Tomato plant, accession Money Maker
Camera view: vertical (180 deg); turntable rotation: 0 degrees
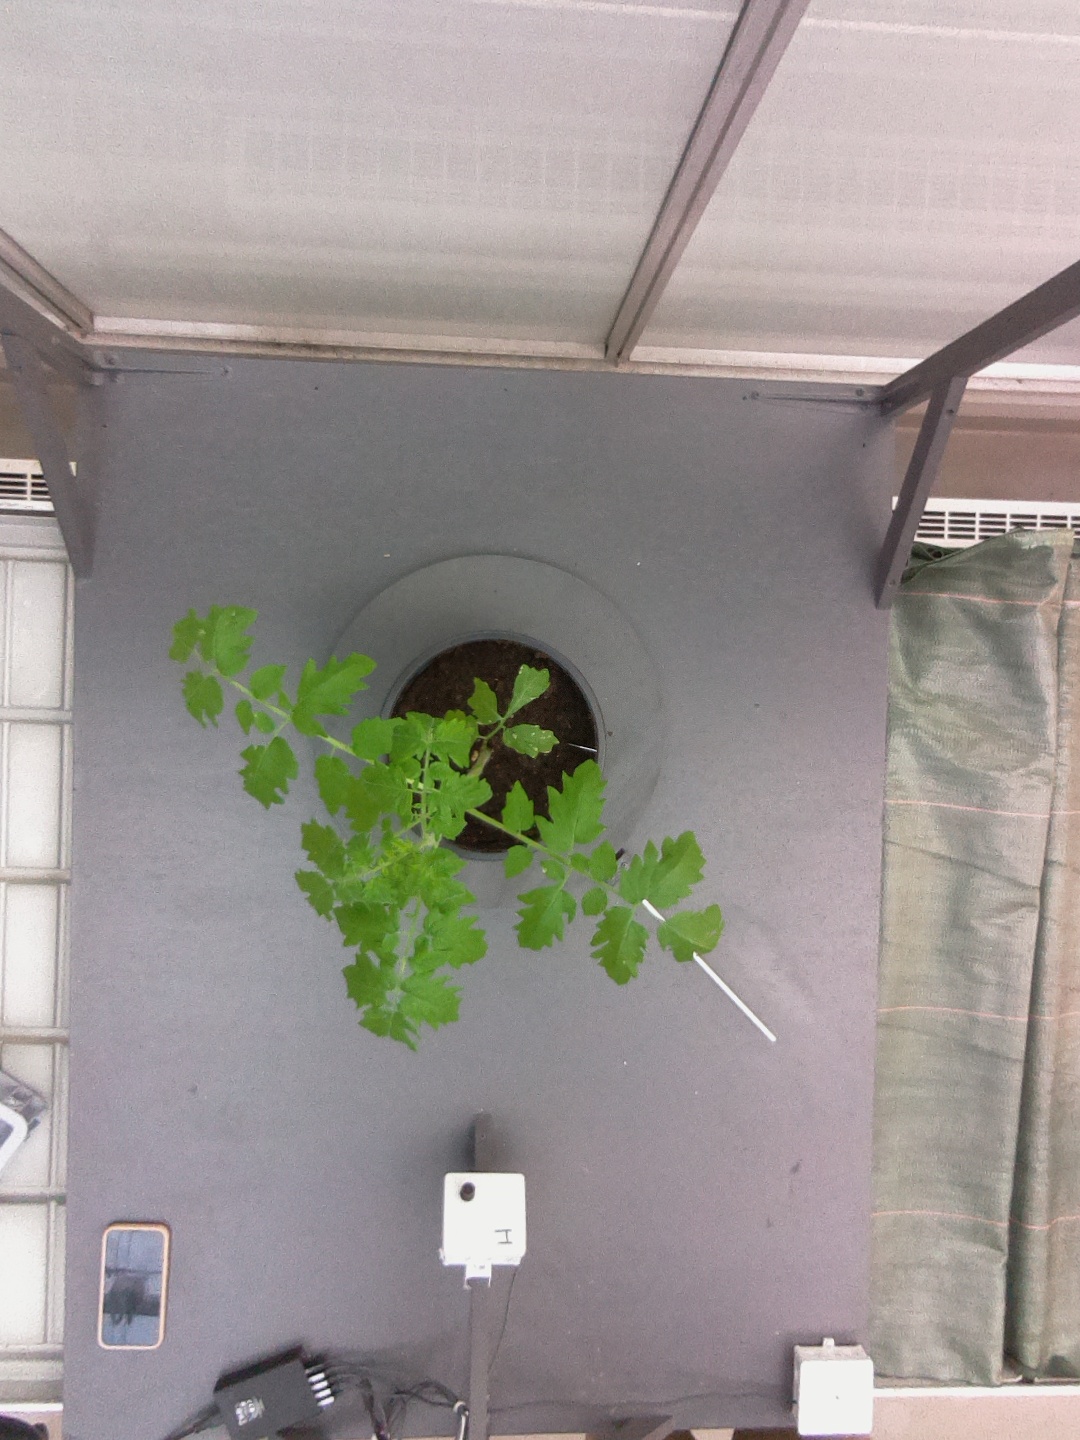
BBCH growth stage 13: 6 of true leaves visible